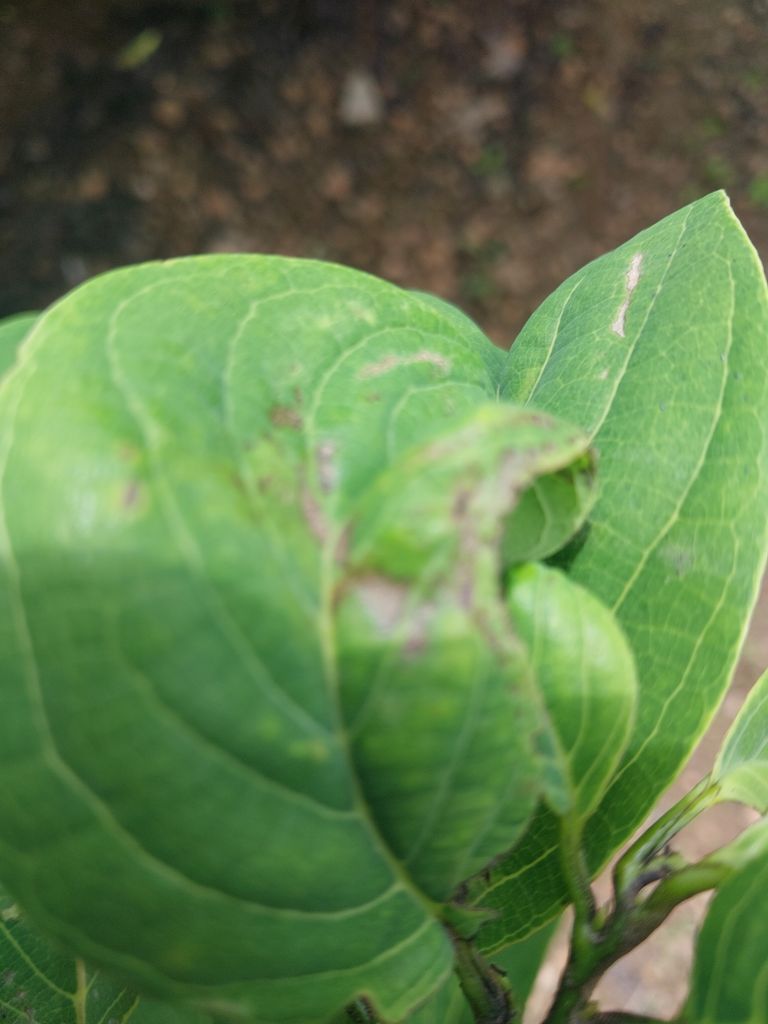
Disease label: Leaf spot on Leaves